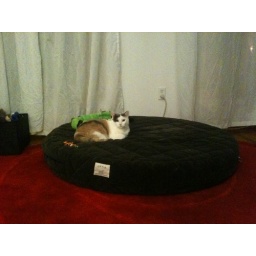
While the dog is recuperating in the hospital, the cat decides to upgrade to the larger bed.